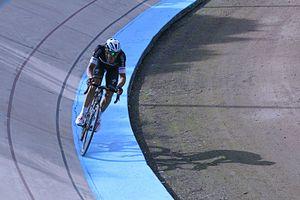
Paris-Roubaix 2014, vélodrome de Roubaix Niki Terpstra